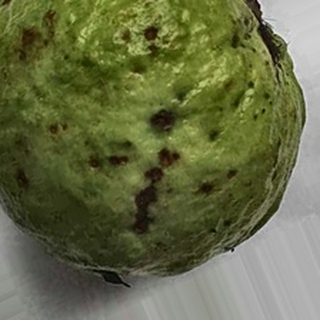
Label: guava_anthracnose